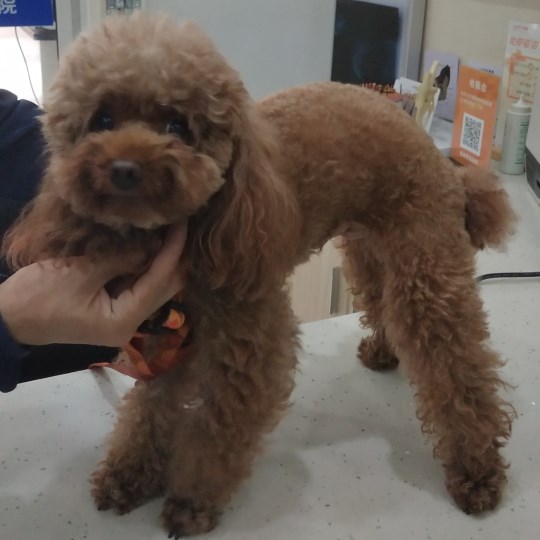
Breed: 7449-n000128-teddy